Window Warriors

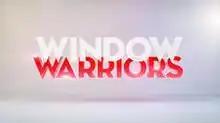

Window Warriors is an American reality competition series on Game Show Network which premiered November 15, 2016.